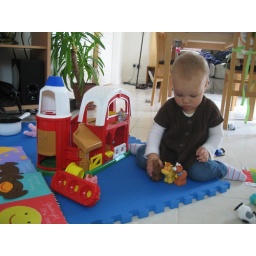
Playing in the kitchen with a barn that Caitlyn got from Grammie for Christmas.